Honda Odyssey (North America)

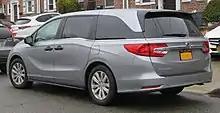
2018 Honda Odyssey LX rear view

New safety features included in the refresh include a LaneWatch camera housed in the passenger side-view mirror or a Blind Spot Monitoring system. Forward Collision Warning (FCW) and Lane Departure Warning (LDW) are also available while a single-angle backup camera with dynamic guidelines became standard equipment.